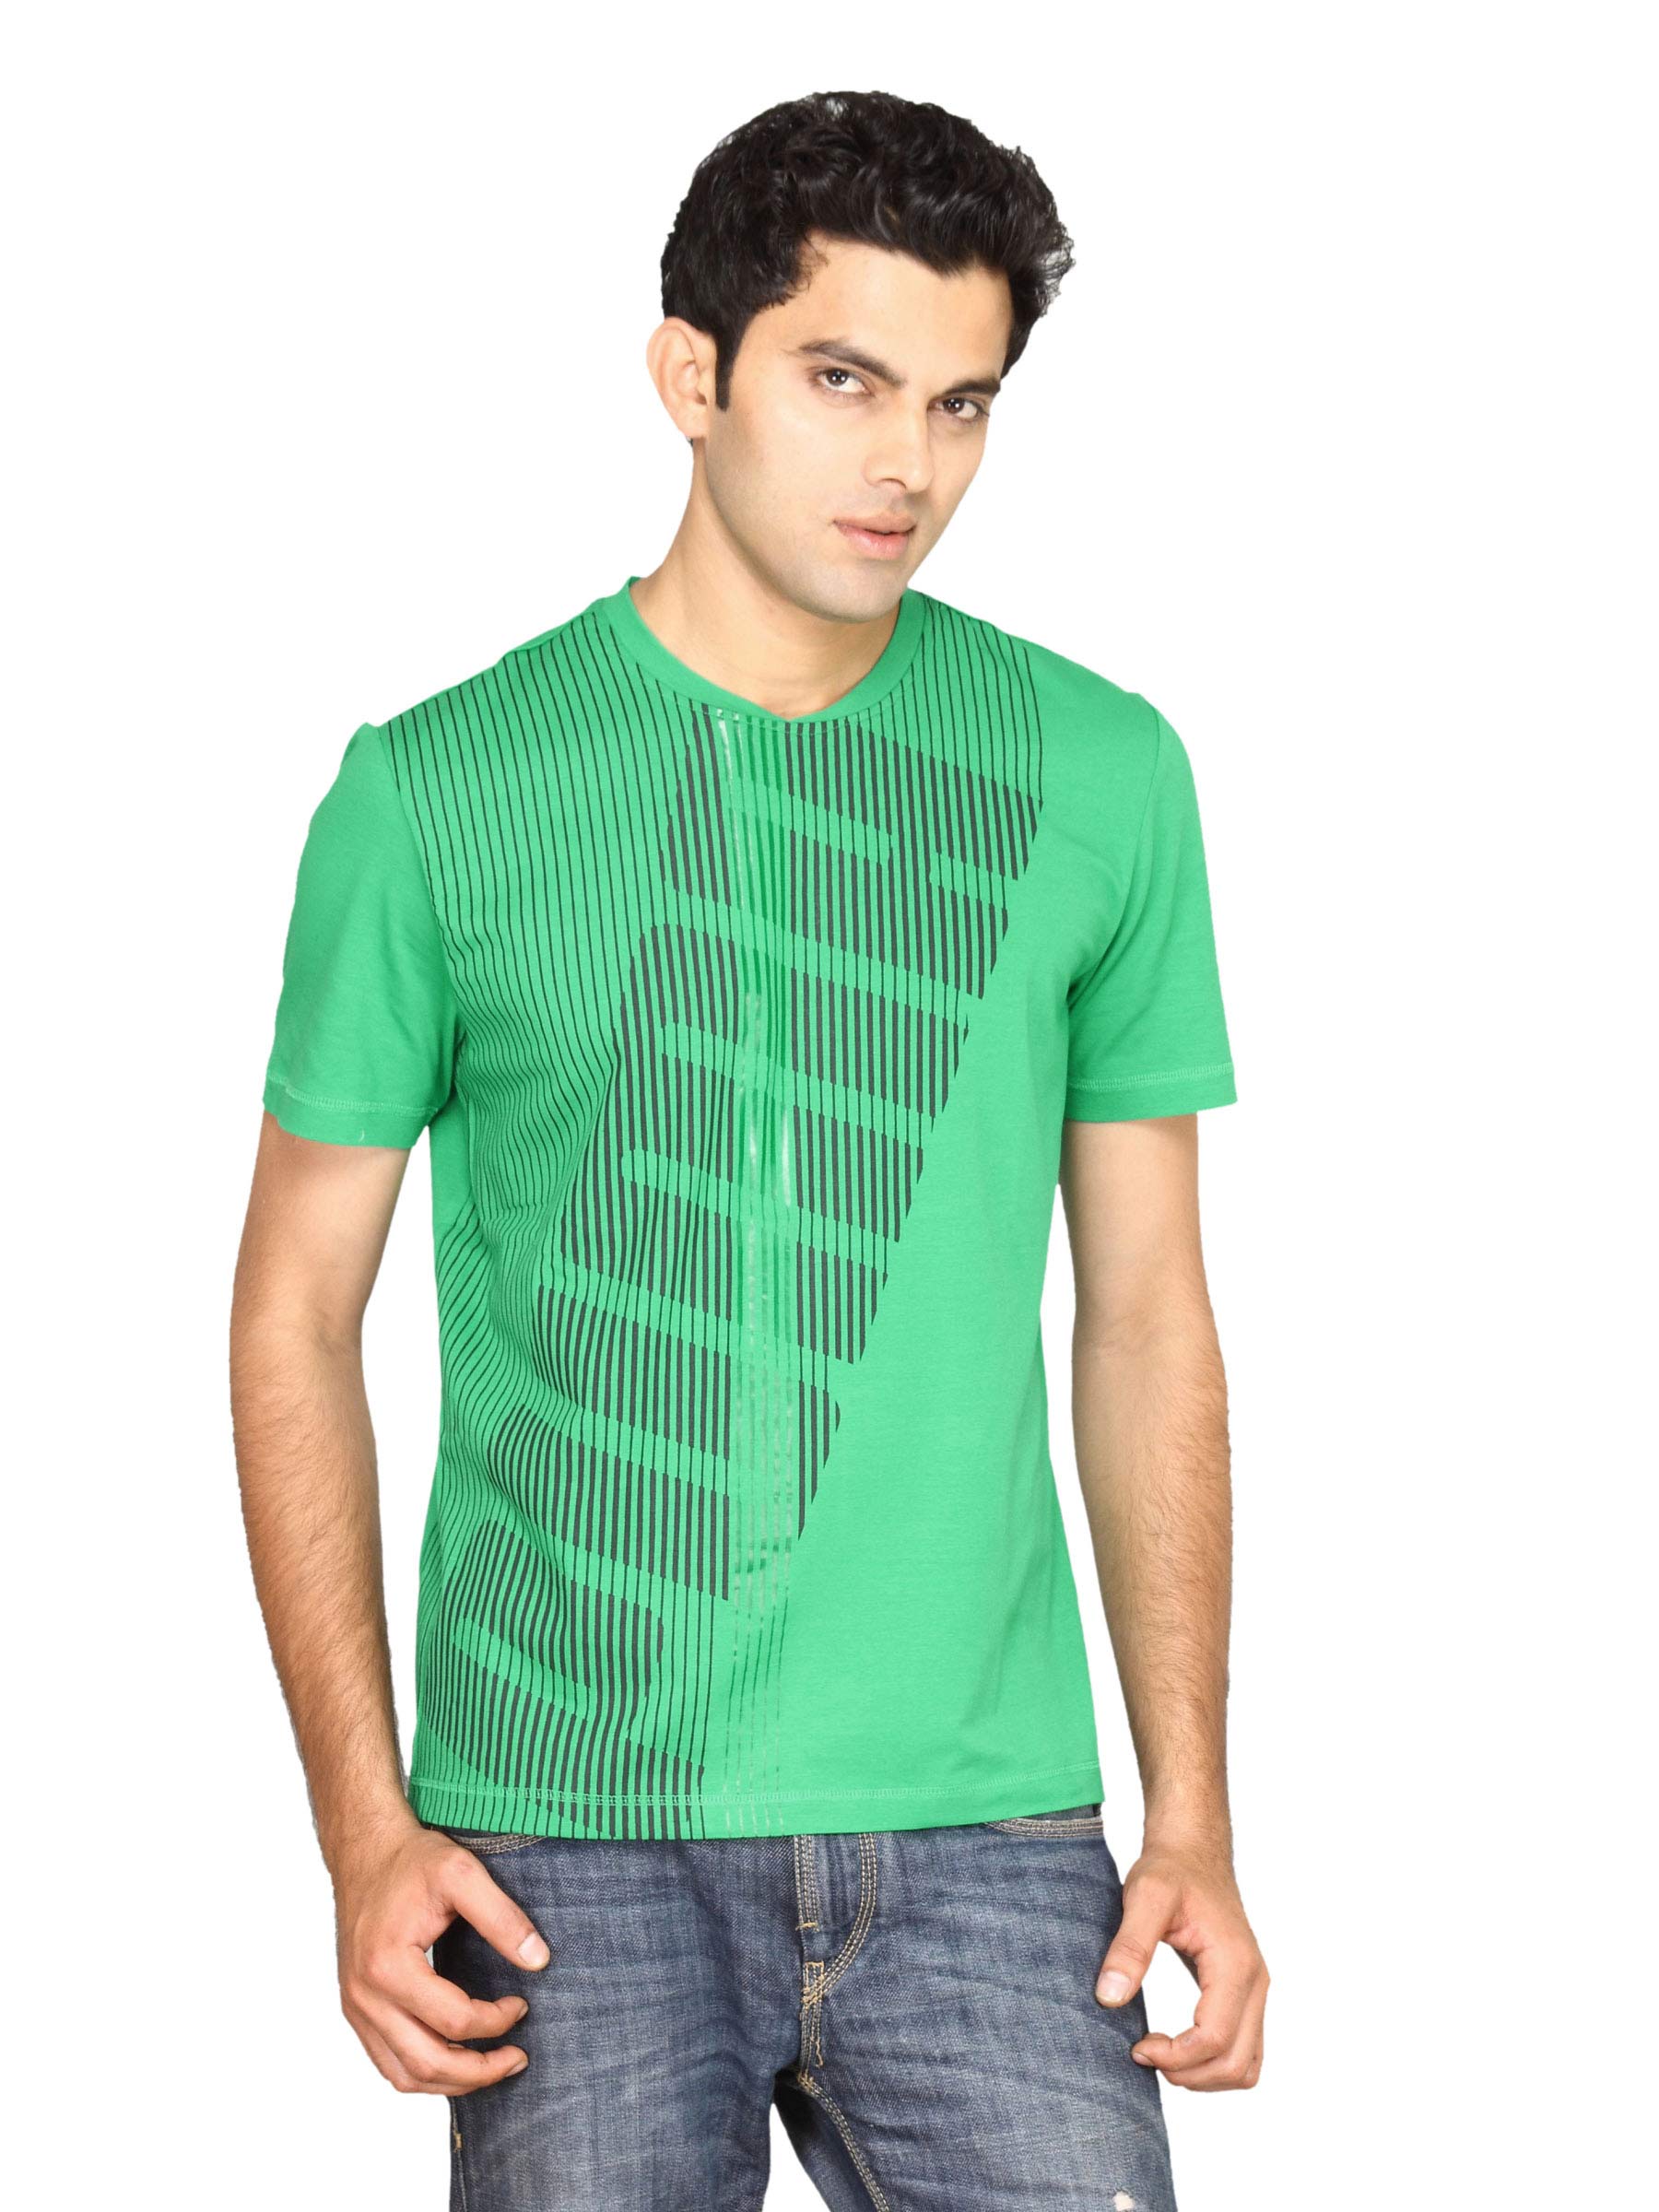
Puma Men's Tech Graphic Green Black T-shirt
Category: Apparel / Topwear / Tshirts
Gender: Men
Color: Green
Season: Fall 2011
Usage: Sports